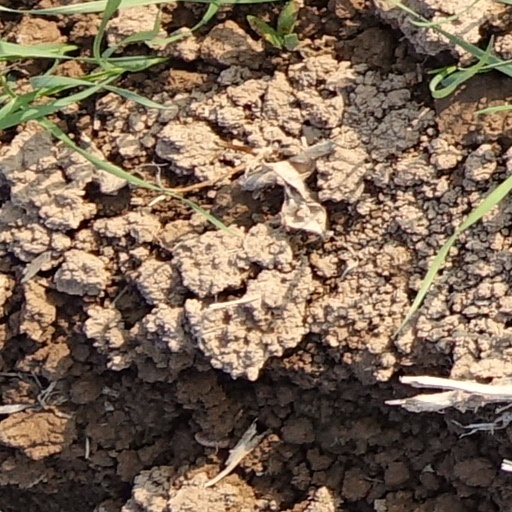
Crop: wheat